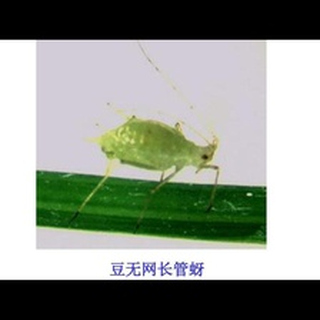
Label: wheat_aphid